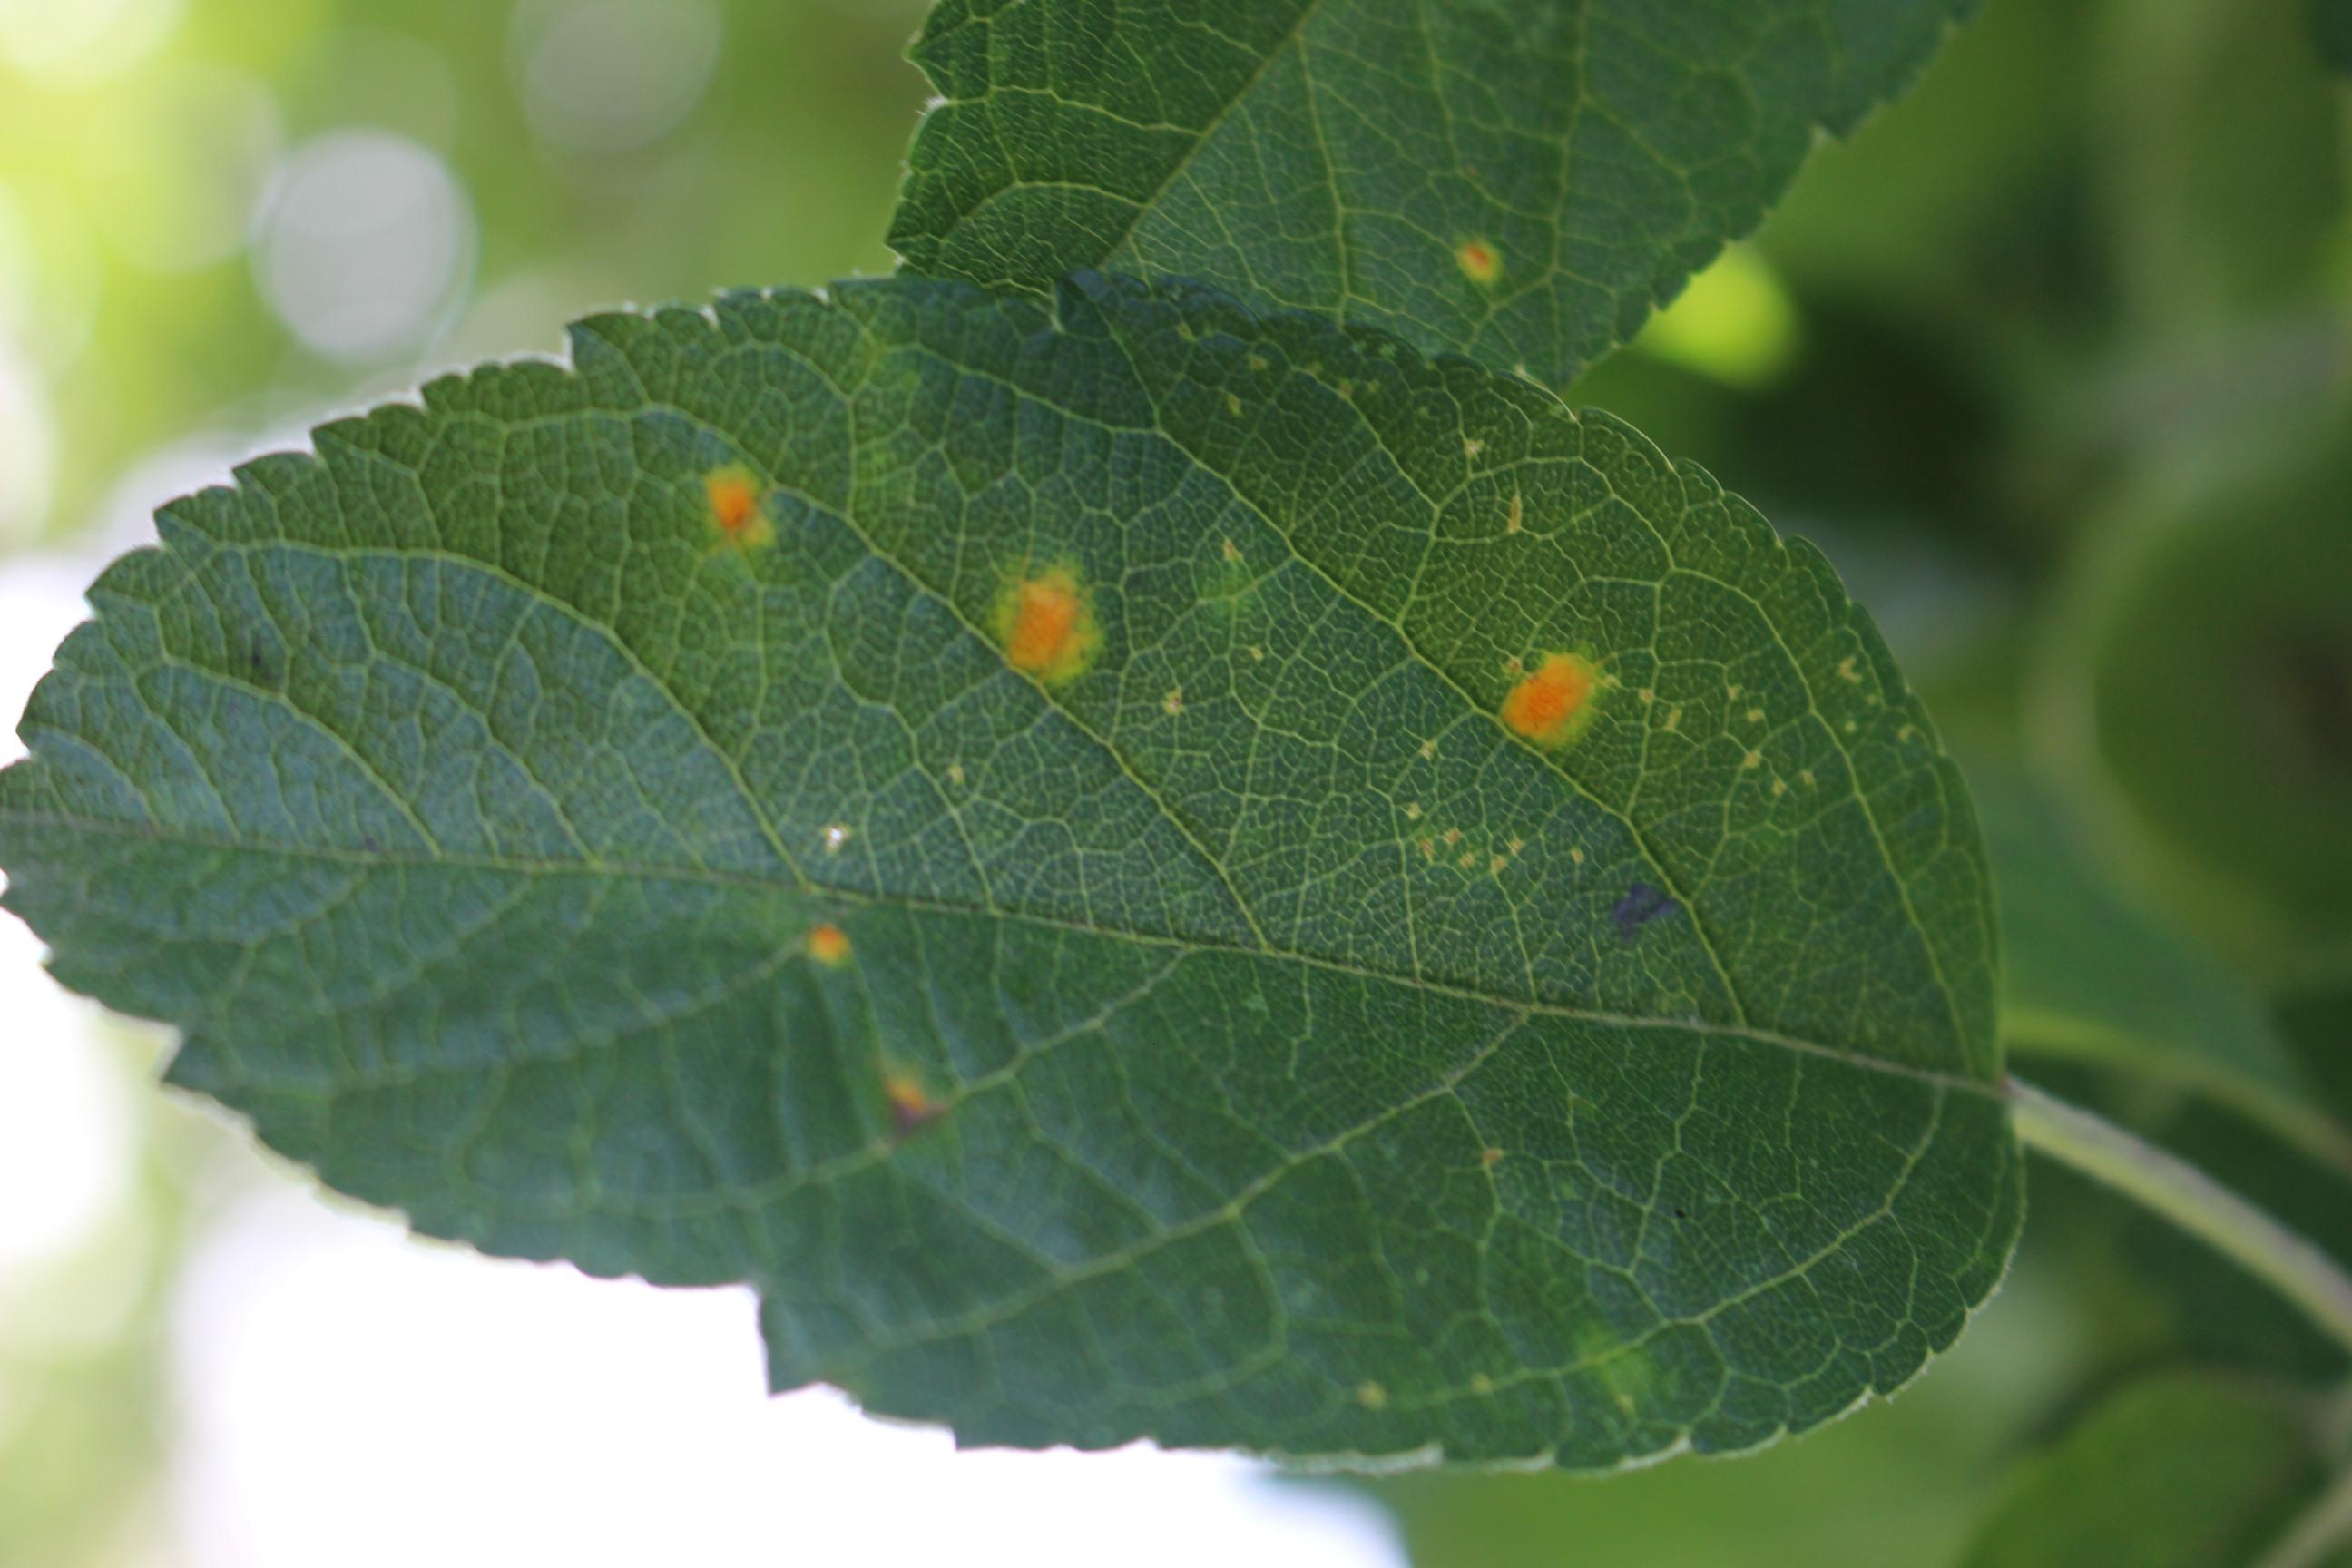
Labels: rust